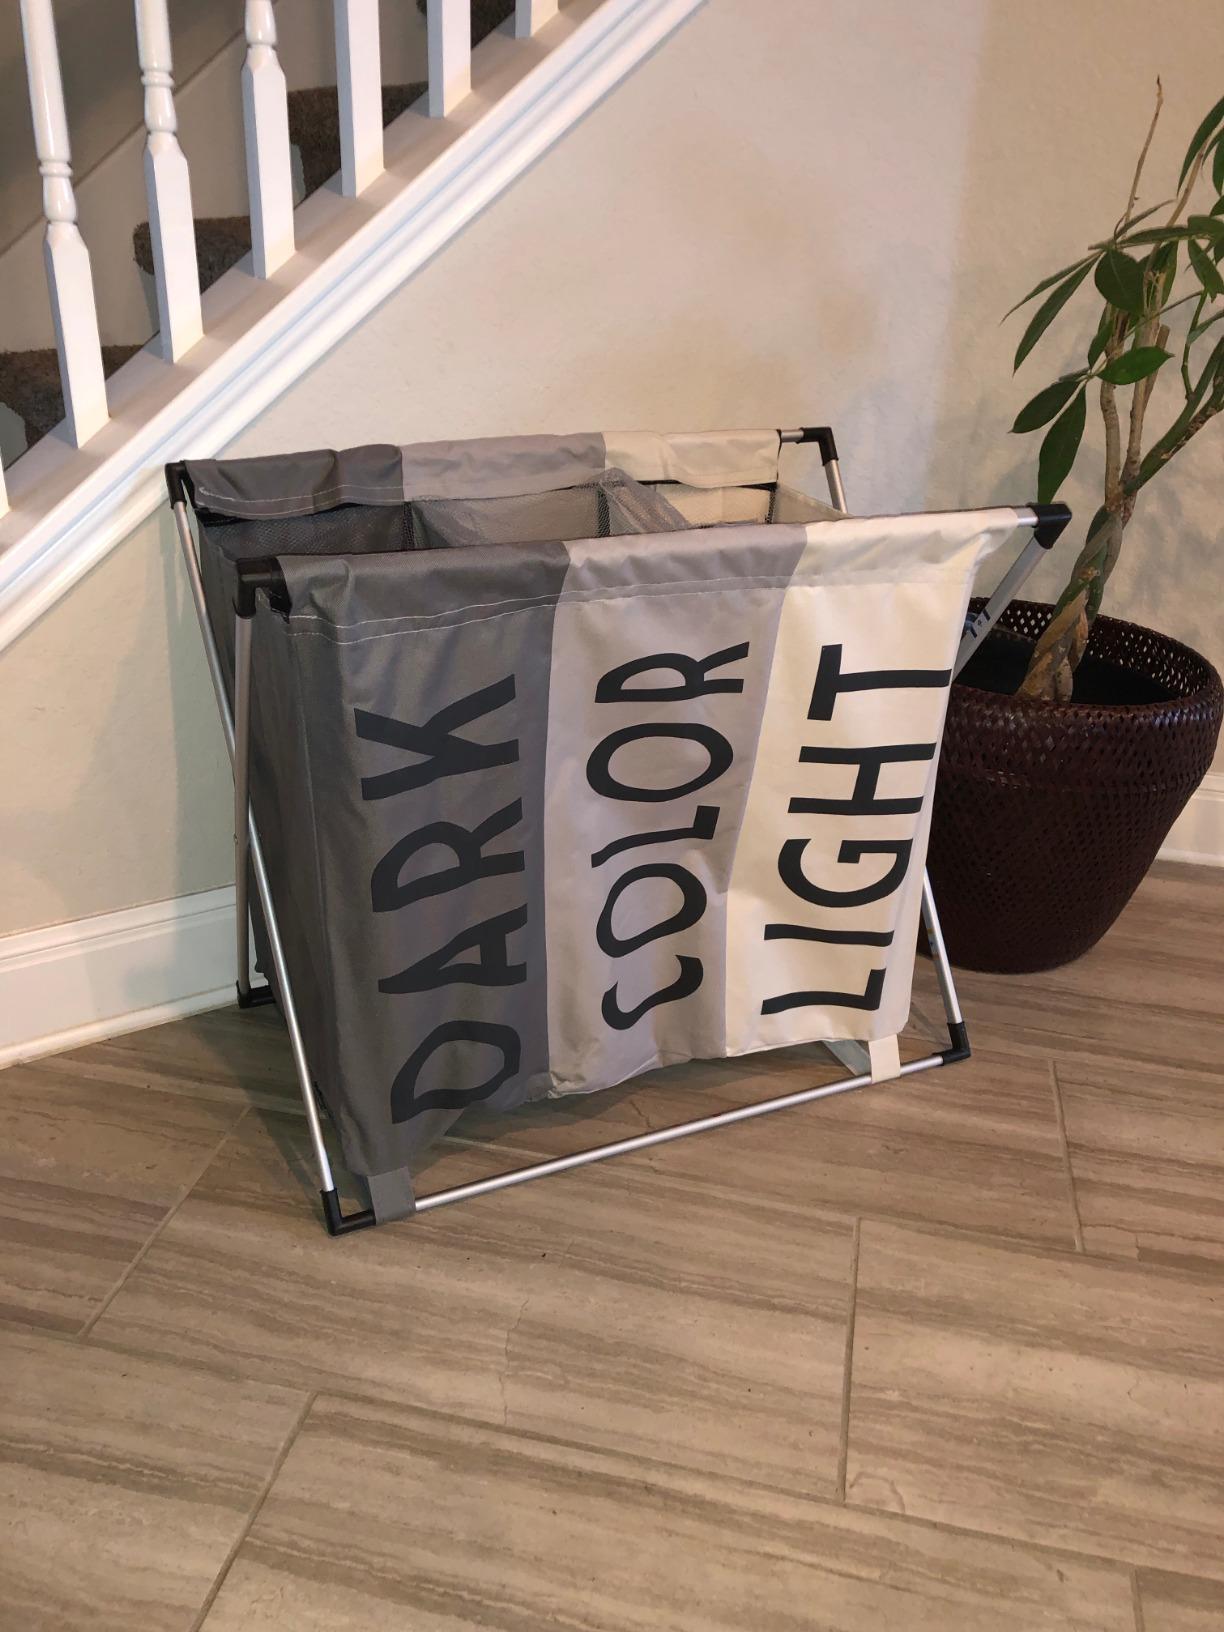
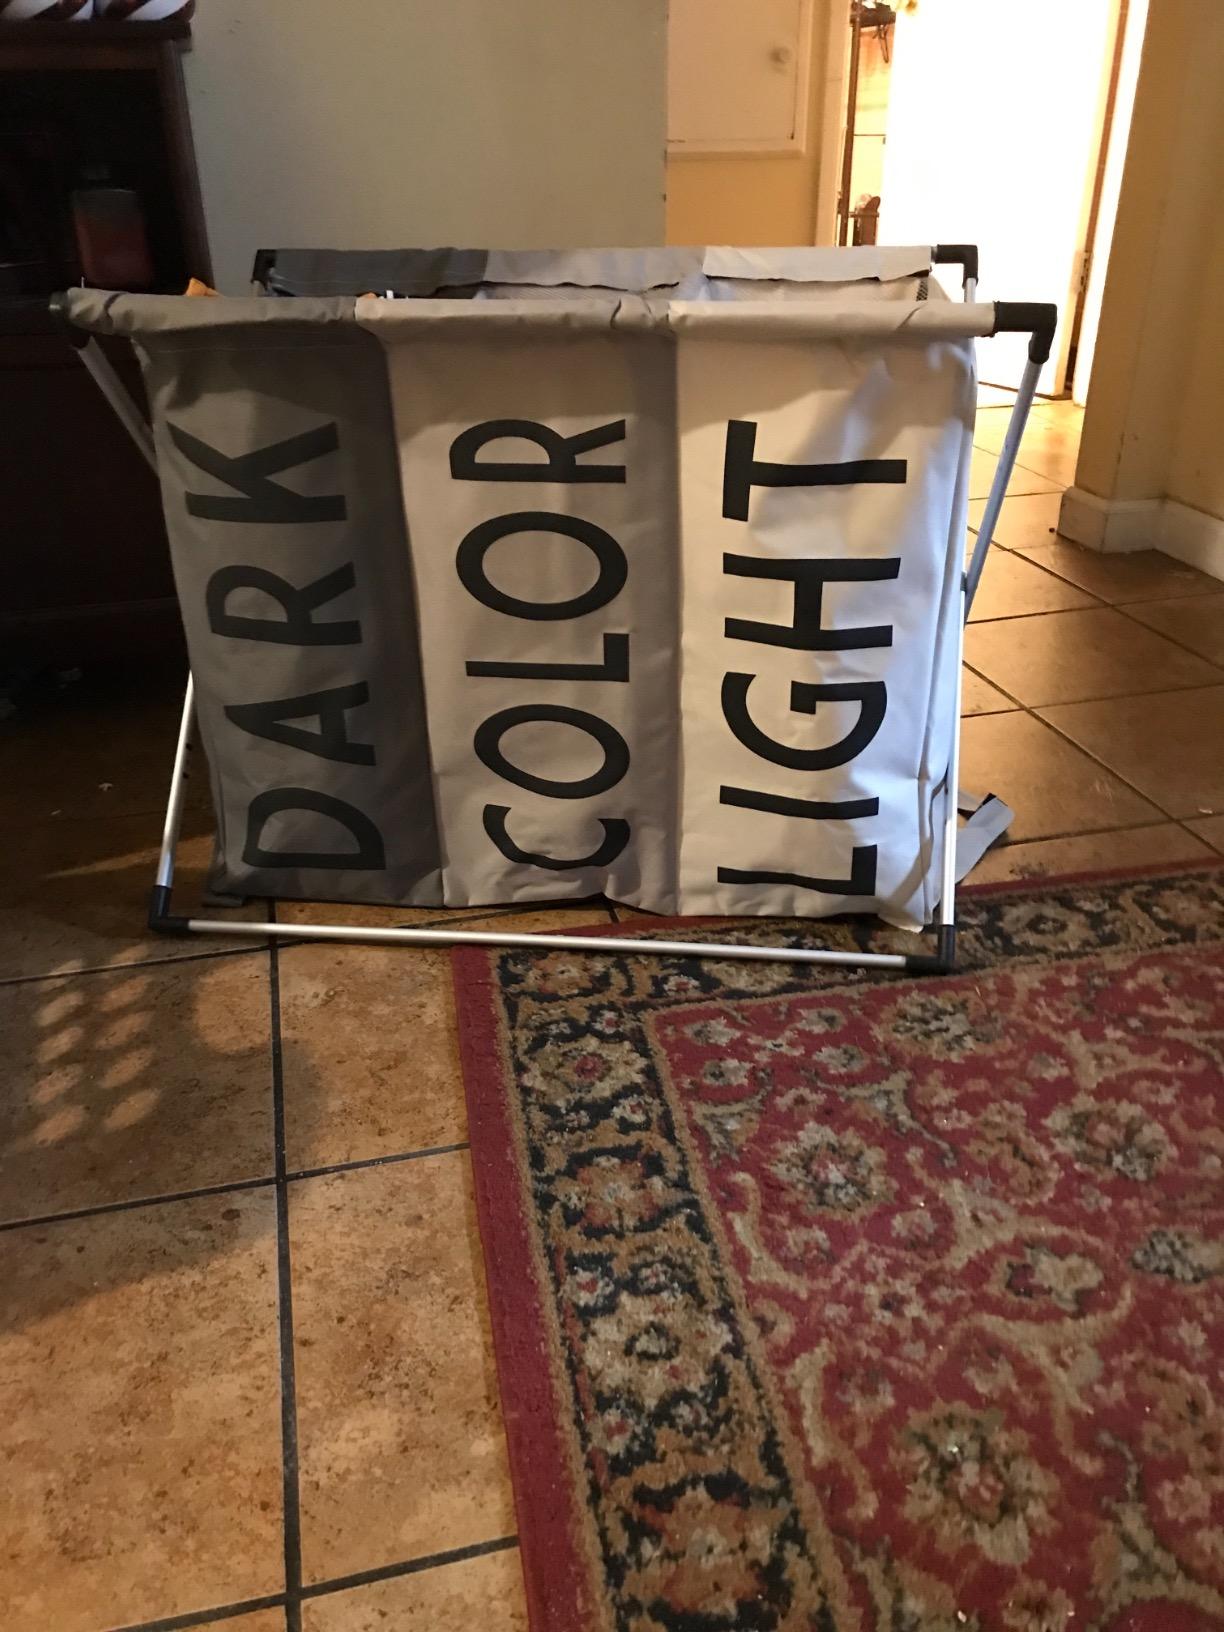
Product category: items_hamper
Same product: yes